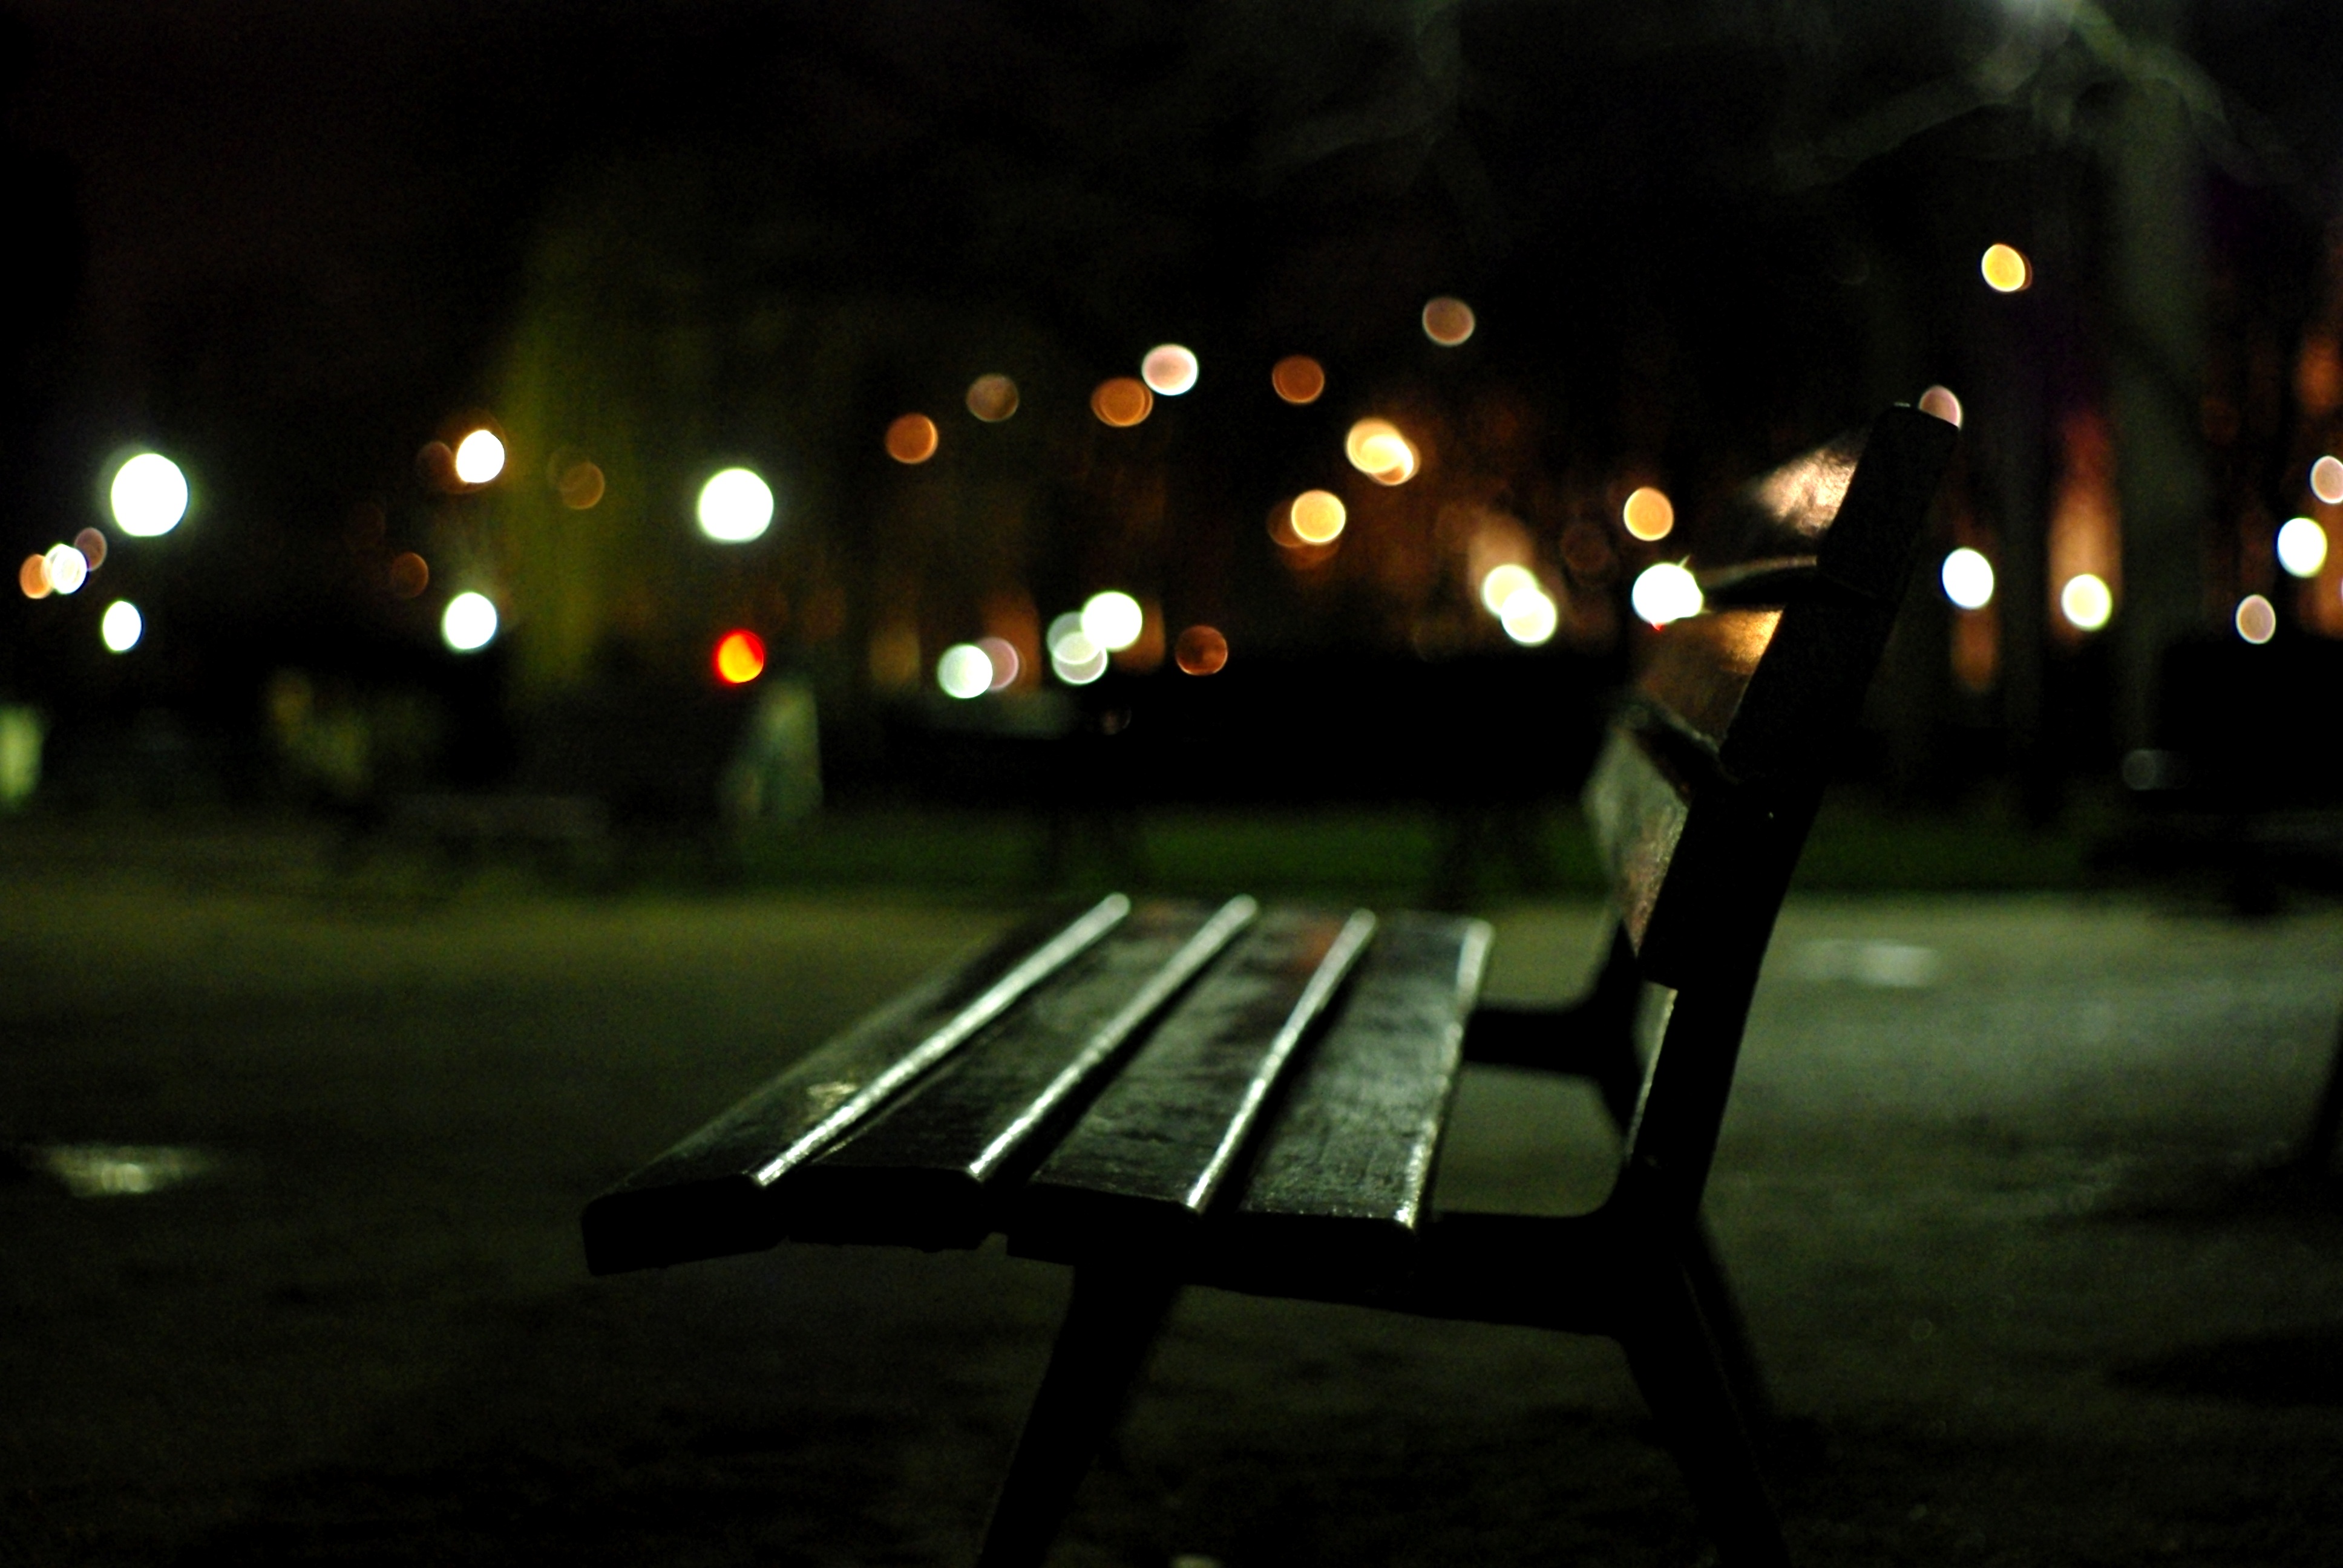
light, bench, night, sunlight, morning, city, evening, green, darkness, street light, lighting